Effects of Hurricane Irma in Florida

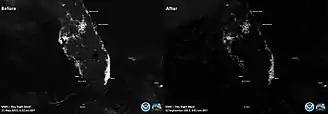
Before and after satellite imagery highlighting power outages across much of the state

The waterfront in Goodland was inundated with , while the rest of the town was flooded with of water. Storm surge left mud on many streets and forced up to of water into some homes. Winds toppled power lines and knocked trees onto homes and streets, while a number of homes suffered roof damage and shattered windows. Overall, the storm left major damage to 68 buildings in the community, with at least 7 destroyed. Inundation at the eastern and southern portions of Marco Island reached above ground, with some roads inundated with of water. About 15 homes in the city were deroofed, while a building housing a Montessori school and a newspaper office also lost its roof. In East Naples, a trailer park was flooded with shin-deep water, carports collapsed, and many mobile homes lost their walls. Elsewhere, several roads were left impassible due to fallen trees and inundation by water. In North Naples, the storm knocked over trees and power lines across the town, though structural damage was mostly limited to the roofs and air conditioning units of a few businesses and homes. Heavy rainfall left waist-deep water on a number of roads. At Delnor-Wiggins Pass State Park, the parking lot was covered with sand and downed trees, while the dune boardwalks suffered extensive damage.